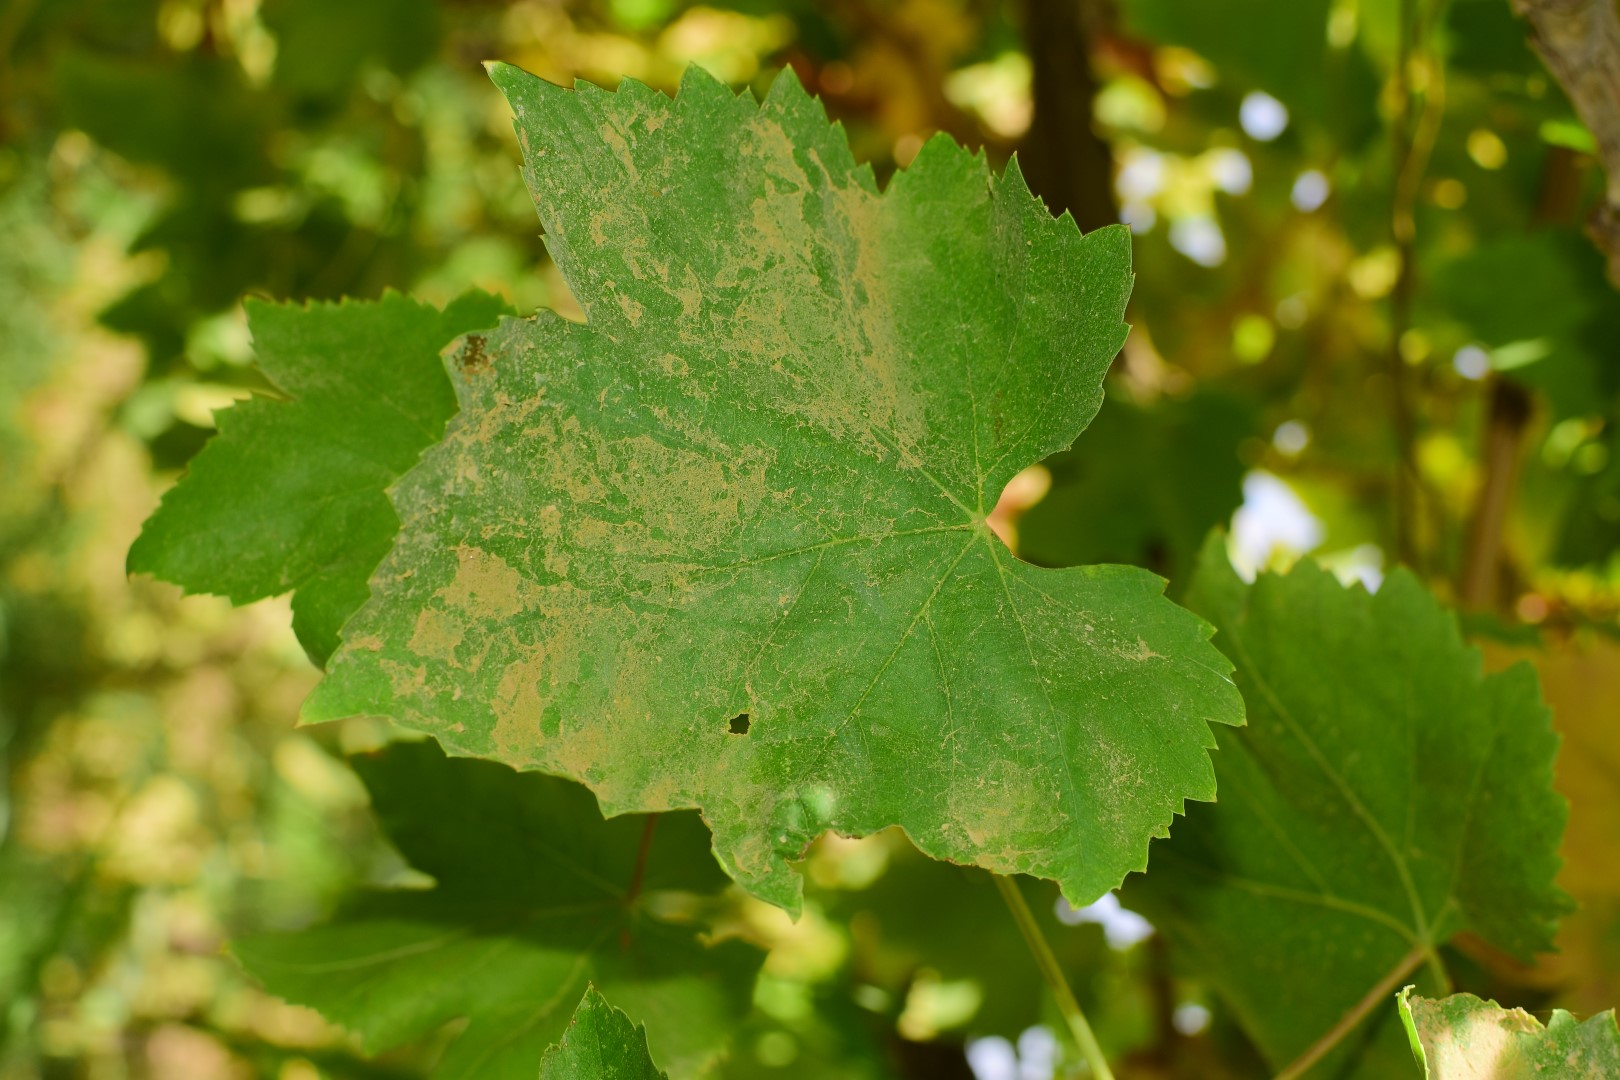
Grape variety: Thompson Seedless